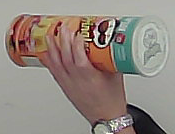
Product: pringles_paprika